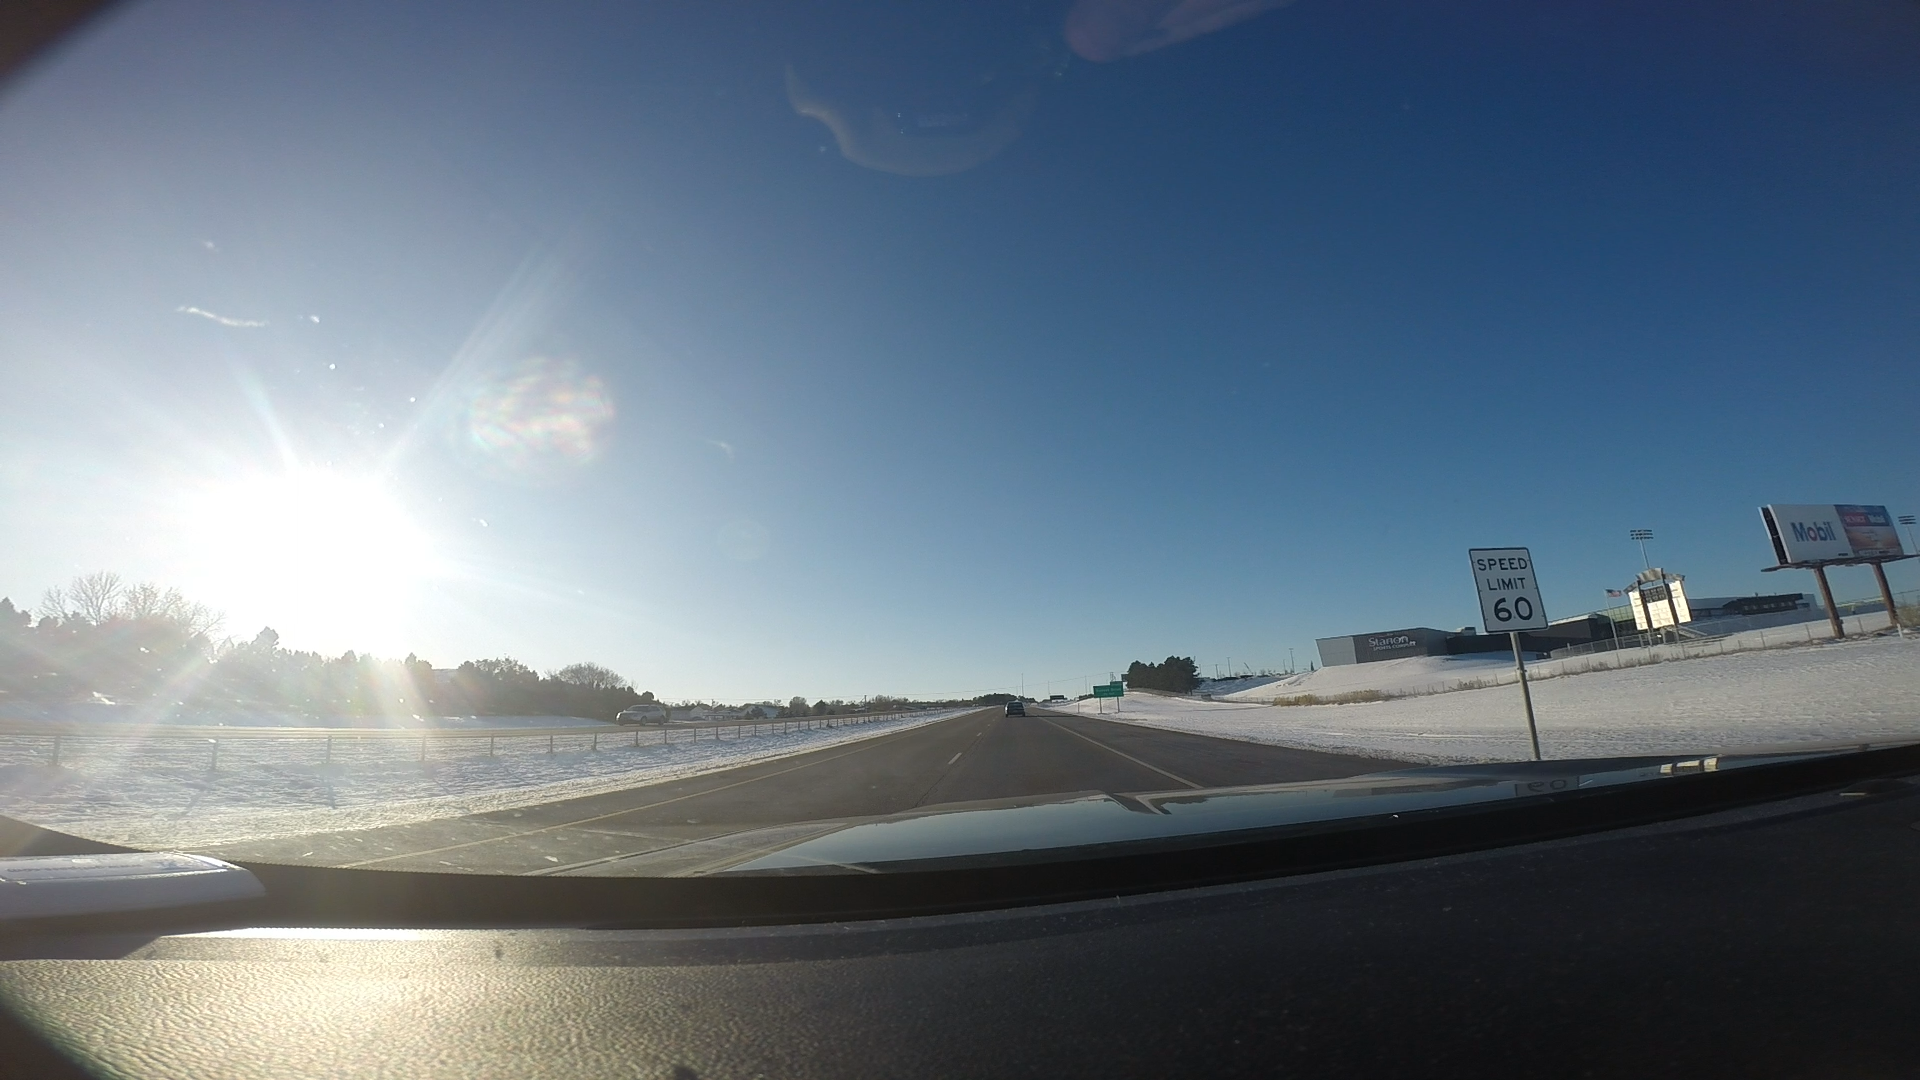
Speed limit sign label: mph60